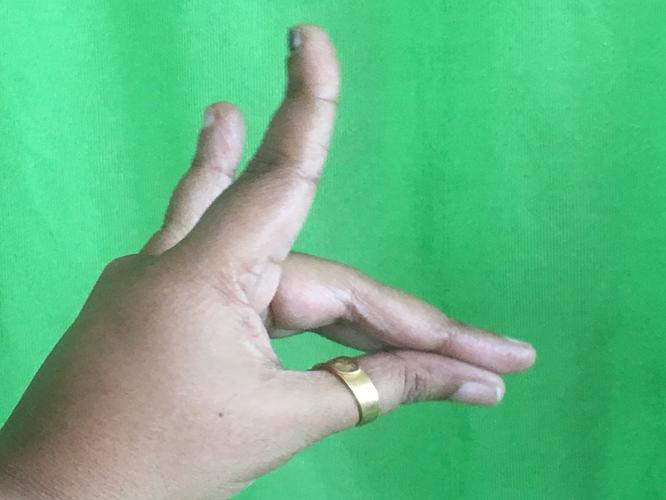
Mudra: Simhamukham
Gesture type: single_hand